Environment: lab
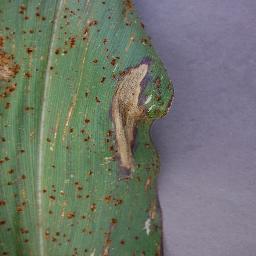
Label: northern_corn_leaf_blight